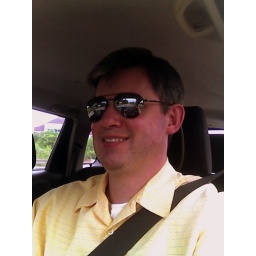
Self-portrait while driving home from work. You can see my hand and the road in the reflection of my glasses.